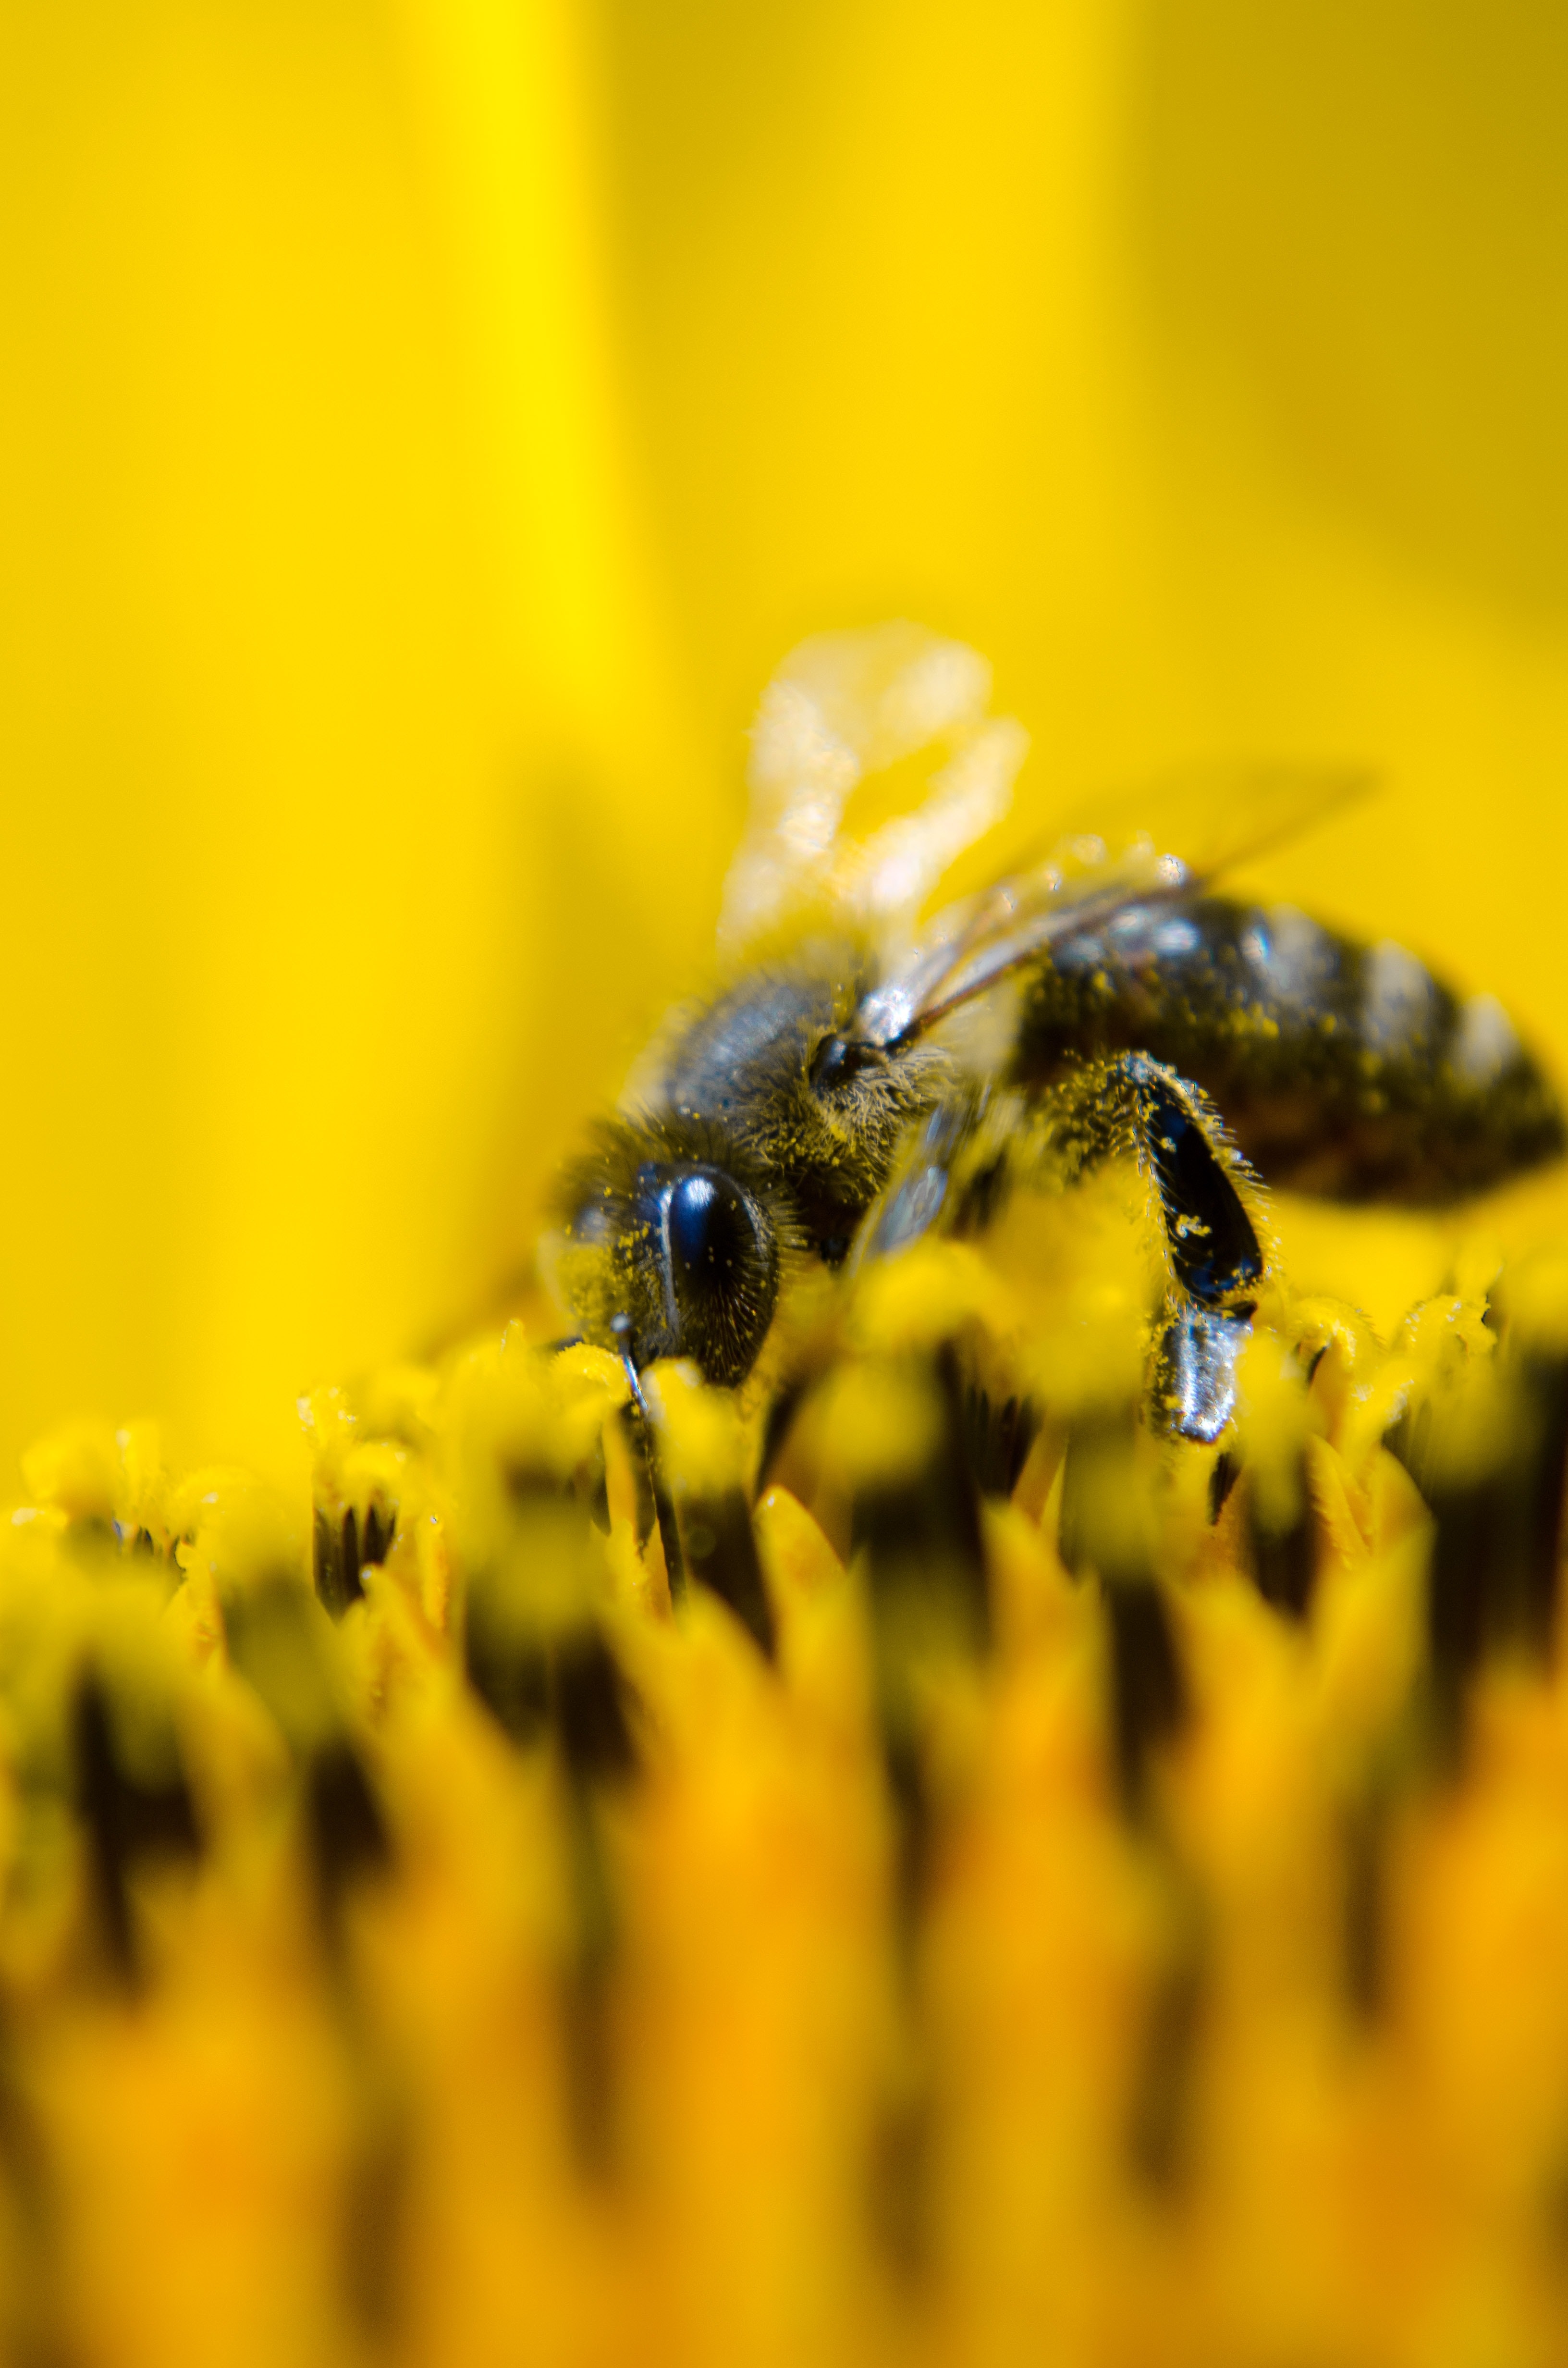
honeybee, insect, bee, macro photography, membrane winged insect, yellow, pest, pollinator, pollen, invertebrate, close up, Megachilidae, plant, bumblebee, wasp, photography, arthropod, wildlife, sunflower, flower, carpenter bee, fly